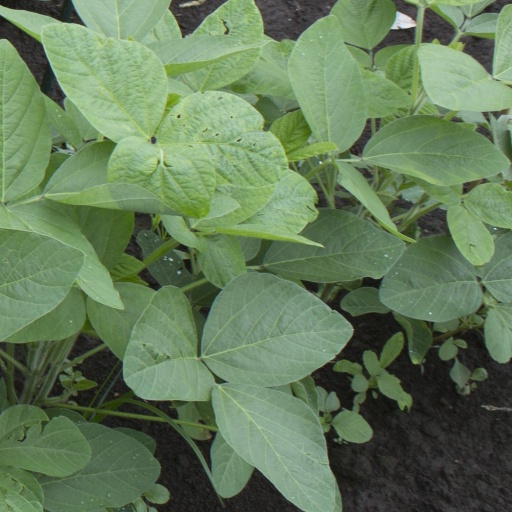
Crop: soybean